Hamidian massacres

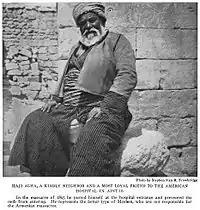
Haji Agha, a Muslim, chose to stand guard at an Aintab hospital to protect it from an anti-Armenian pogrom in 1895.

News of the Armenian massacres in the empire were widely reported in Europe and the United States and drew strong responses from foreign governments, humanitarian organizations, and the press alike. British print and illustrated newspapers regularly covered the massacres, with the popular weekly "Punch" publishing dozens of cartoons depicting the carnage. Further, historian Leslie Rogne Schumacher notes that the massacres "reflected and impacted the changing world of European international relations" in the years before the First World War, weakening Britain's relationship with the Ottoman Empire and bolstering British ties to Russia.